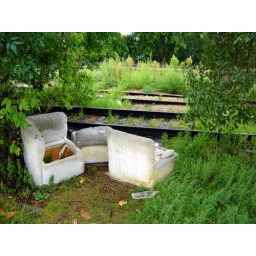
In a van down by the river